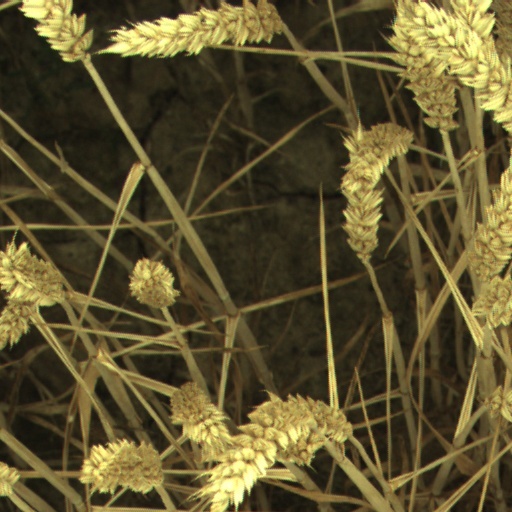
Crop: wheat